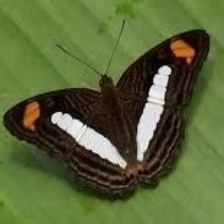
Species: Iphiclus sister